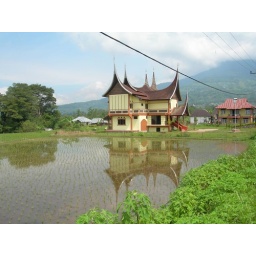
A traditional padang house (Rumah Gadang) in the middle of rice field in Koto Gadang.